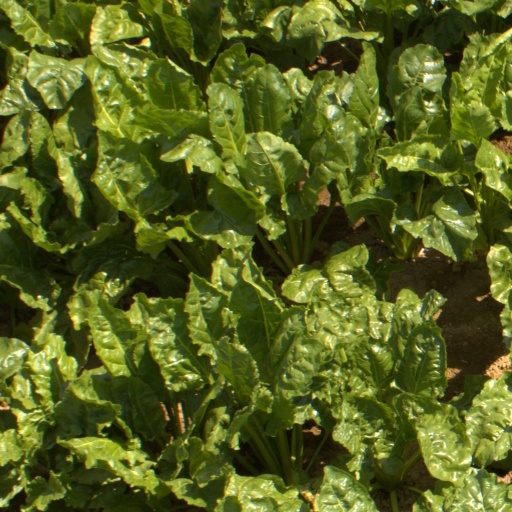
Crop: sugar beet